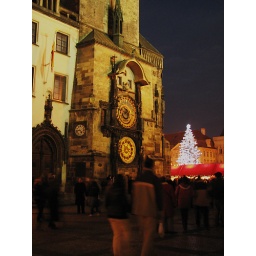
The clock tower in the old town square